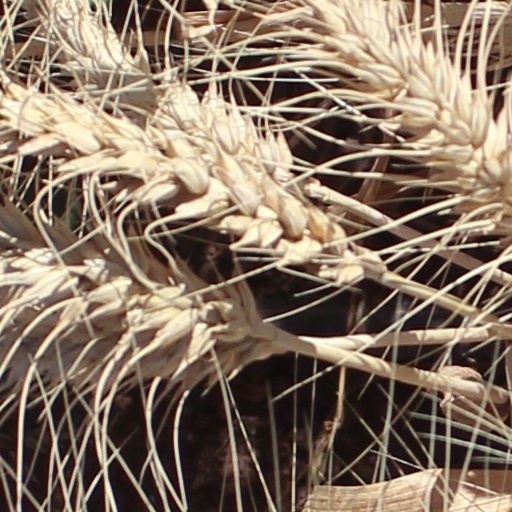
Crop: wheat